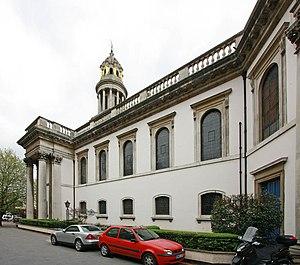
L'église paroissiale St Marylebone est une église anglicane, située sur Marylebone Road à Londres. L'édifice actuel, construit de 1813 à 1817 sur les plans de Thomas Hardwick, est le troisième emplacement choisi par la paroisse depuis sa création, aux alentours de l'an 1200.